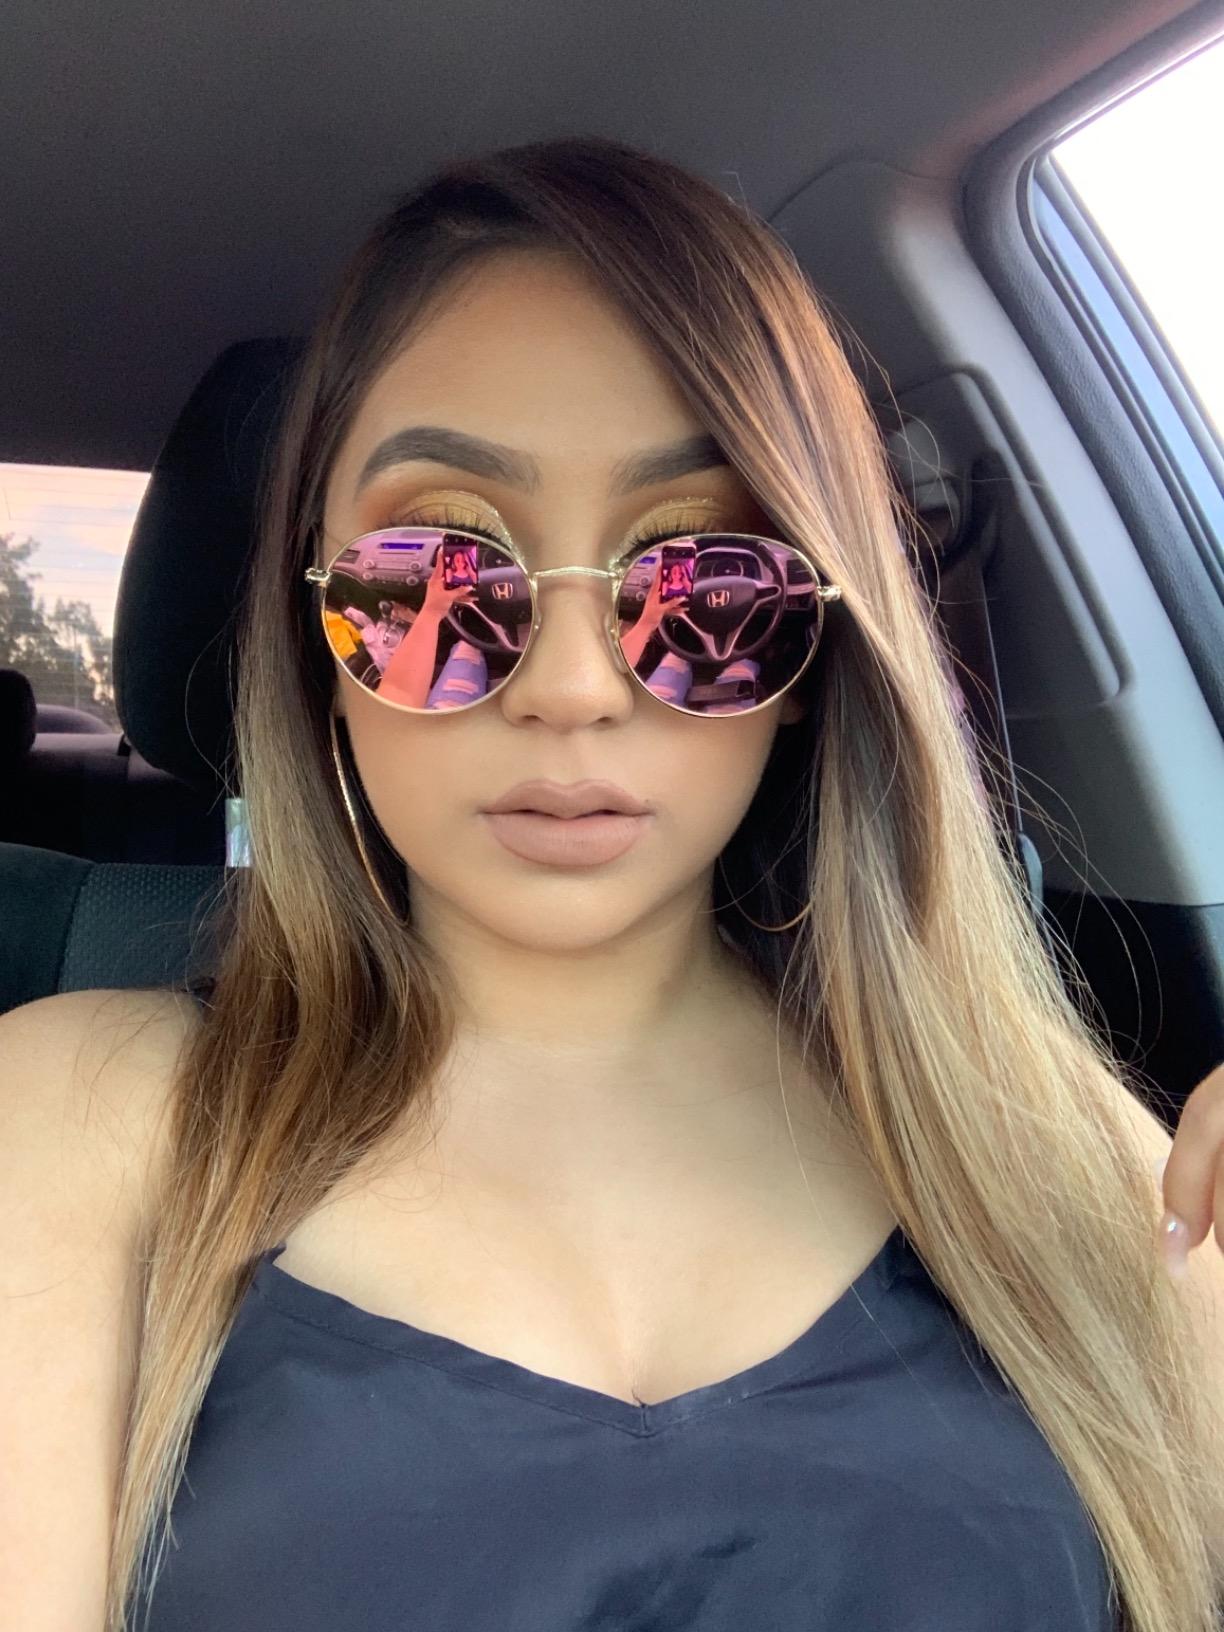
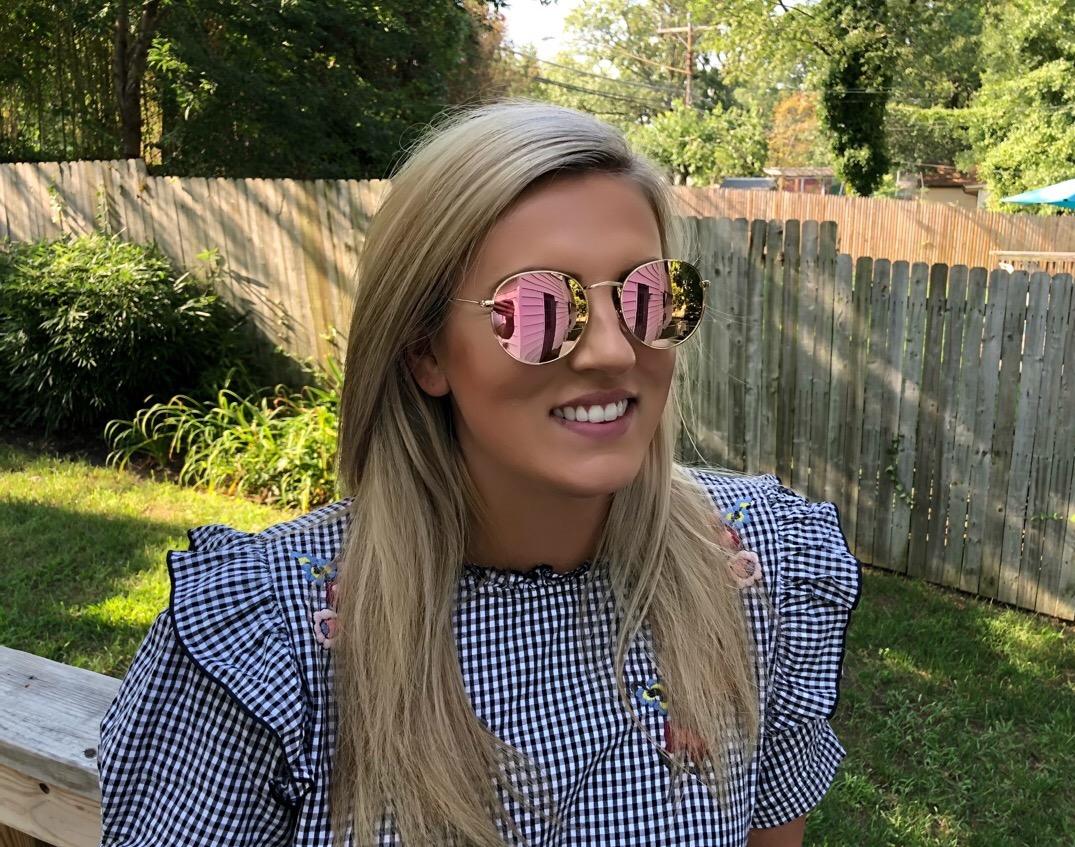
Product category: accessories_sunglasses
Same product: yes